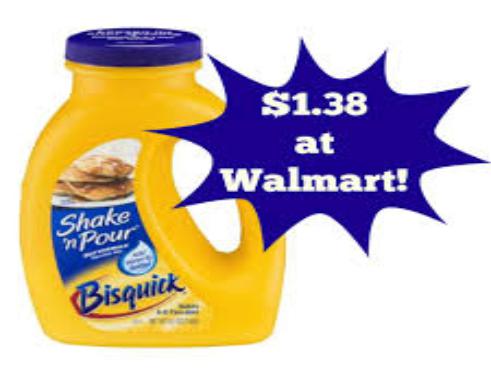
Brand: Bisquick
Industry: Food